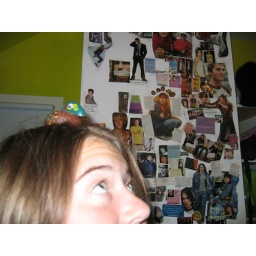
me in my room with the little rock bird flee got me at valueland